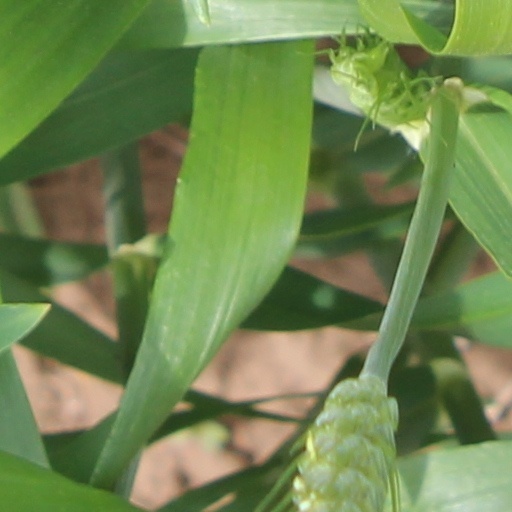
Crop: wheat